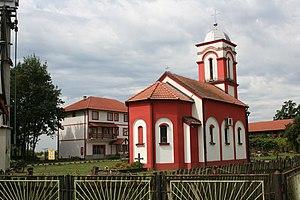
Le monastère Saint-Élie est un monastère orthodoxe serbe situé à Očage, dans le district de Mačva et dans la municipalité de Bogatić en Serbie.